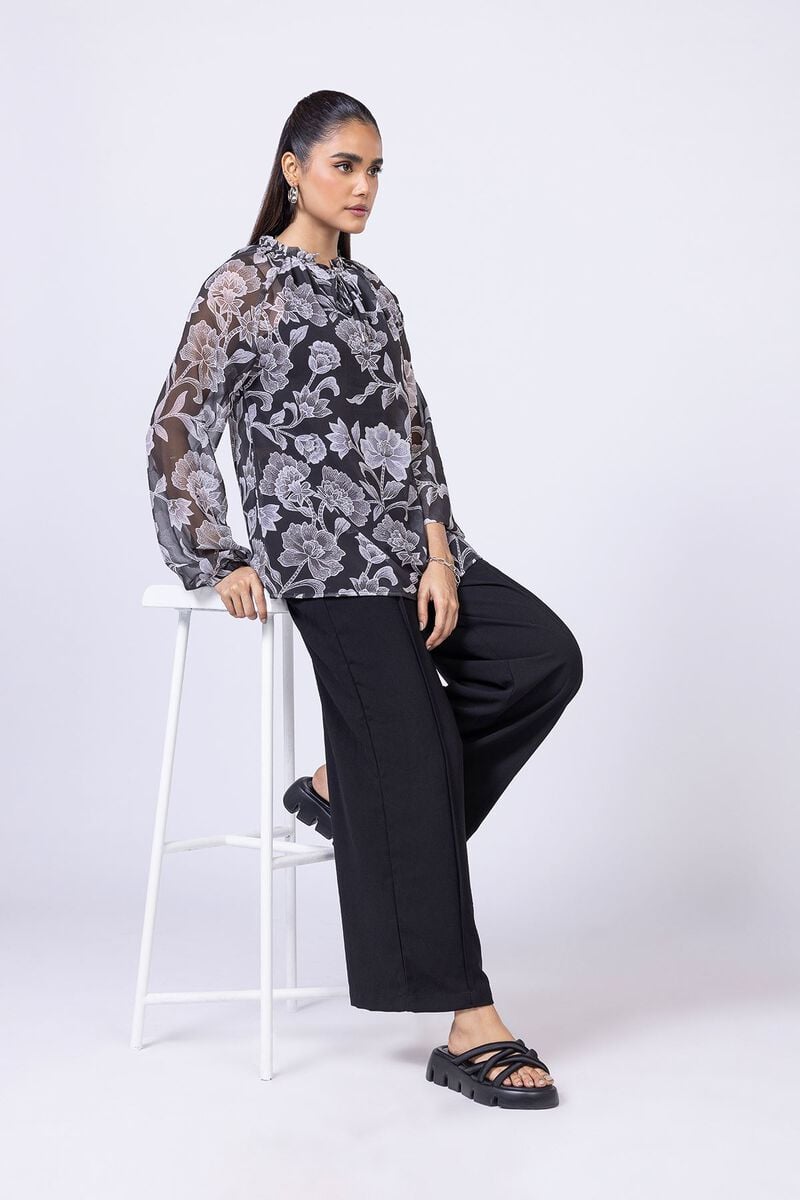
black multi floral print top